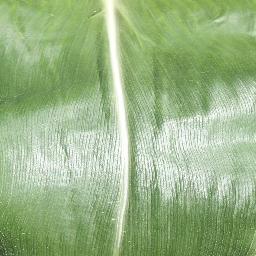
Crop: corn
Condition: (maize)_healthy